Henry Segerman

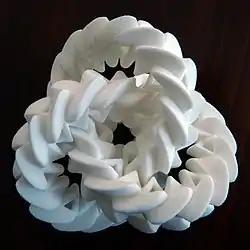
Triple gearby Saul Schleimer and Henry Segerman

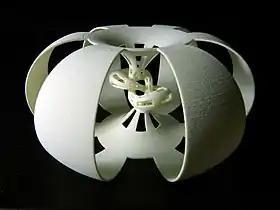
Figure eight knot complementby François Guéritaud, Saul Schleimer, and Henry Segerman

Mathematicians used to rely on wooden or plaster models to visualize complex geometrical shapes. Nowadays, if they can be described mathematically, we can "print" them with 3D printers. Segerman uses mathematical tools including quaternions, Euclidean and non-Euclidean geometries and stereographic projection to create instructions for 3D printers. Sometimes the goal is to produce a work of art. Sometimes it is to shed light on four-dimensional geometry or some other field such as mathematical group theory. Sometimes it is both. One of his sculptures depicts a set of monkeys joined together to form a 4-dimensional hypercube.